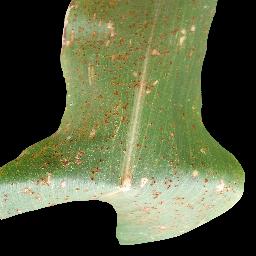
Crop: corn
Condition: (maize)_common_rust